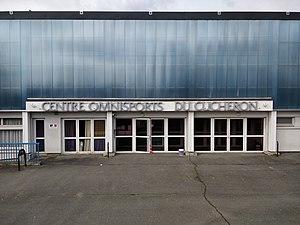
Centre omnisports du Cucheron, Wissous.
Wissous est une commune française située à environ quatorze kilomètres au sud-ouest de Paris dans le département de l'Essonne en région Île-de-France. La commune se situe à la frontière avec les Hauts-de-Seine et le Val-de-Marne.